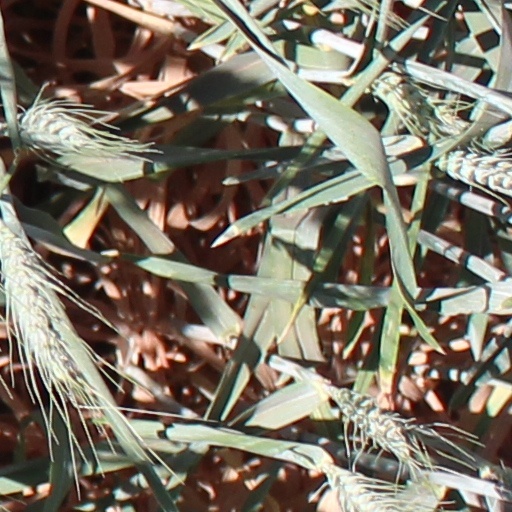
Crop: wheat